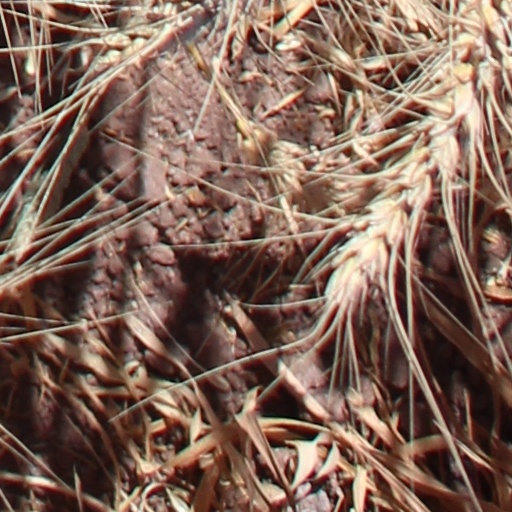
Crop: wheat